David Arquette in World Championship Wrestling

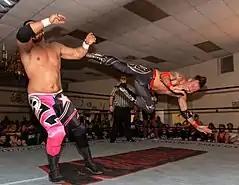
Arquette "(pictured, right, with Ethan Page, left, in 2019)" later returned to the ring.

The storyline was poorly received, damaging Arquette's reputation both as an actor and with wrestling fans; it has since been described as "one of the worst moments in pro wrestling", and "a publicity stunt gone wrong [...] forever associated with the death of WCW". WCW went out of business ten months after the Slamboree event, and the Arquette storyline is often seen as a contributing factor in its decline, although the fortunes of the company had already been waning before his involvement. WCW commentator Bobby Heenan compared the storyline to comedy variety show "Hee Haw", saying "they might as well have had Buck Owens picking at his guitar while wrestlers jumped out of the corn". Former WCW World Heavyweight Champion Bret Hart was dismayed at the timing of the Slamboree event; Hart's brother Owen died in the same arena the previous year, and the date of May 7 was Owen's birthday, a confluence Hart found distasteful. Jarrett, however, defended the storyline, comparing it to his father Jerry Jarrett's successful partnership with actor Andy Kaufman in the Continental Wrestling Association during the 1980s.